Devil Beside You

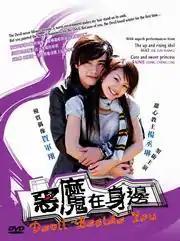
DVD cover art

Devil Beside You is a 2005 Taiwanese drama starring Mike He, Rainie Yang and Kingone Wang. It is based on the Japanese manga "The Devil Does Exist" by Mitsuba Takanashi. It was produced by Comic Ritz International Production with Chai Zhi Ping as producer and directed by Lin He Long. The series was first broadcast in Taiwan on free-to-air China Television (CTV) (中視) from 26 June to 18 September 2005 and cable TV Eastern Television (ETTV) (東森) for 20 episodes.